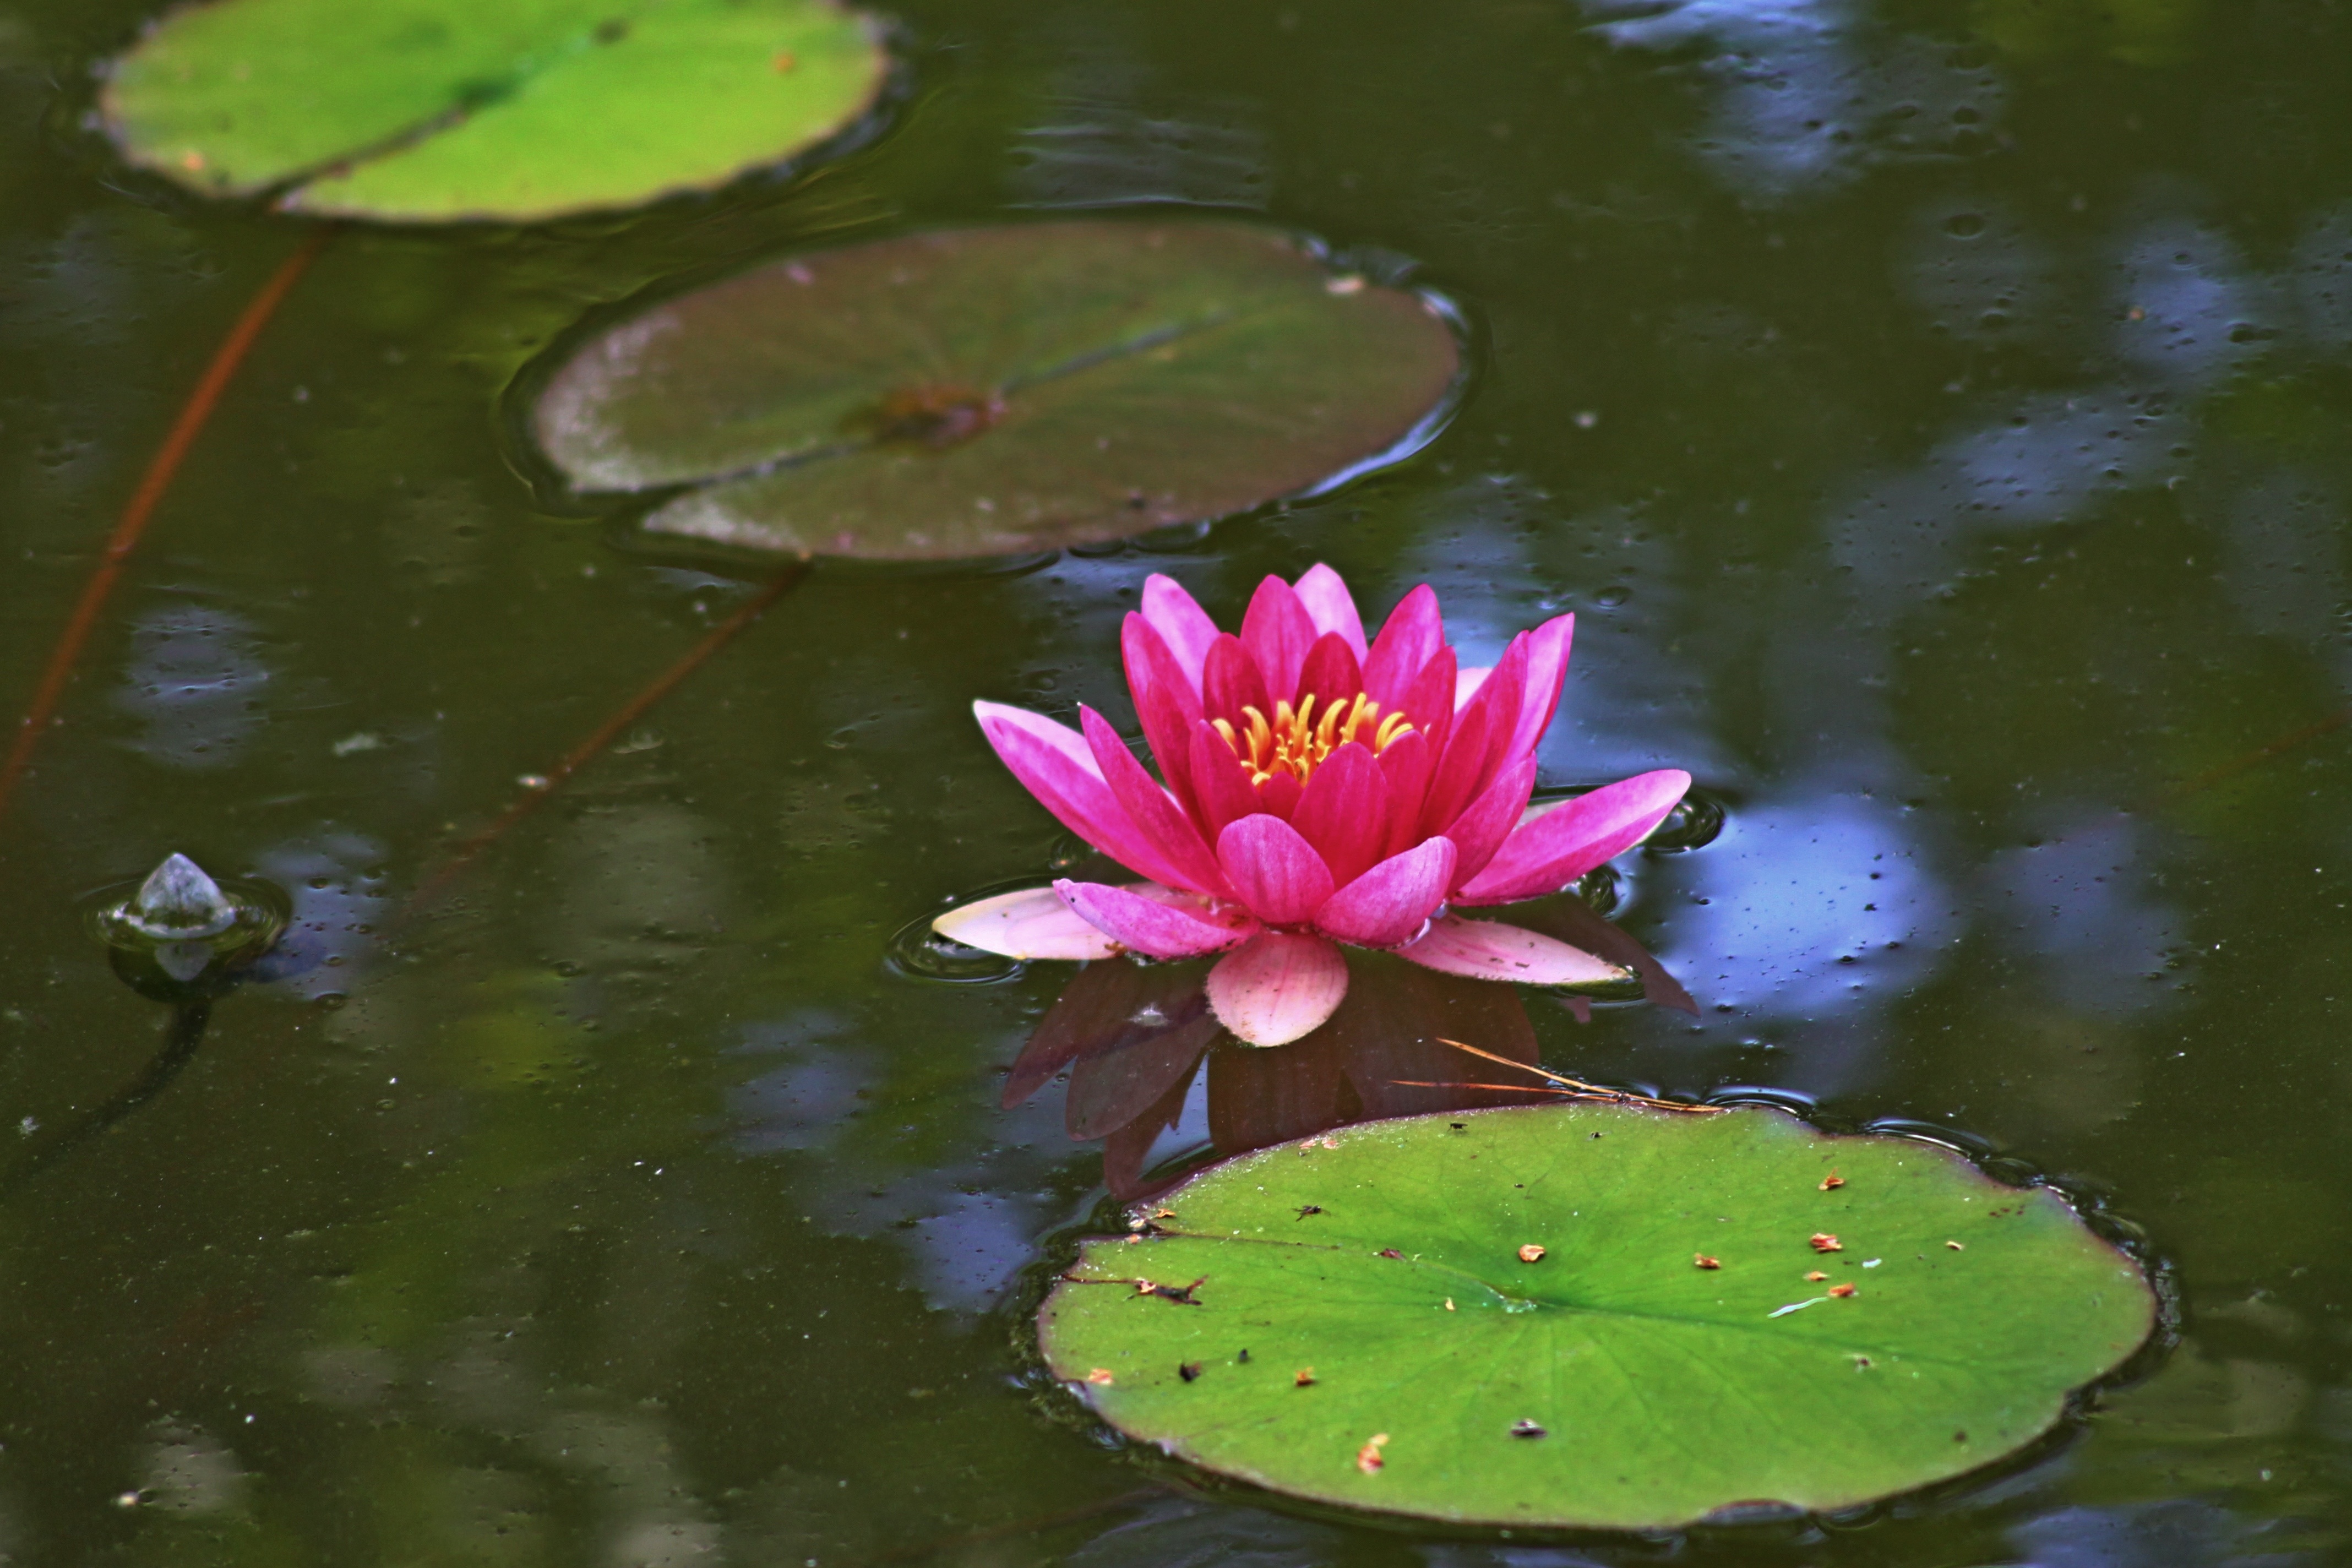
water, nature, plant, leaf, flower, petal, pond, green, reflection, botany, garden, pink, sacred lotus, aquatic plant, flora, water lily, lotus, flowering plant, land plant, lotus family